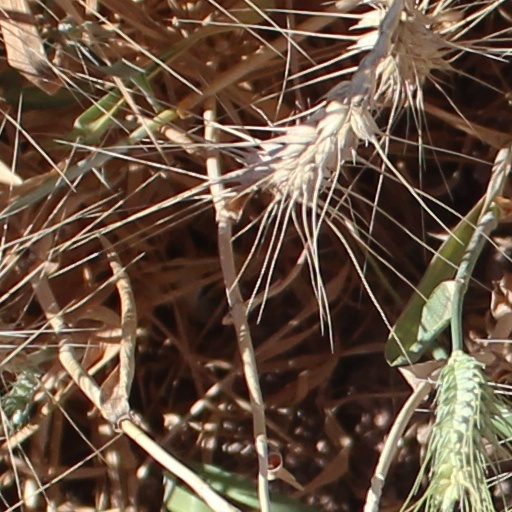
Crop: wheat